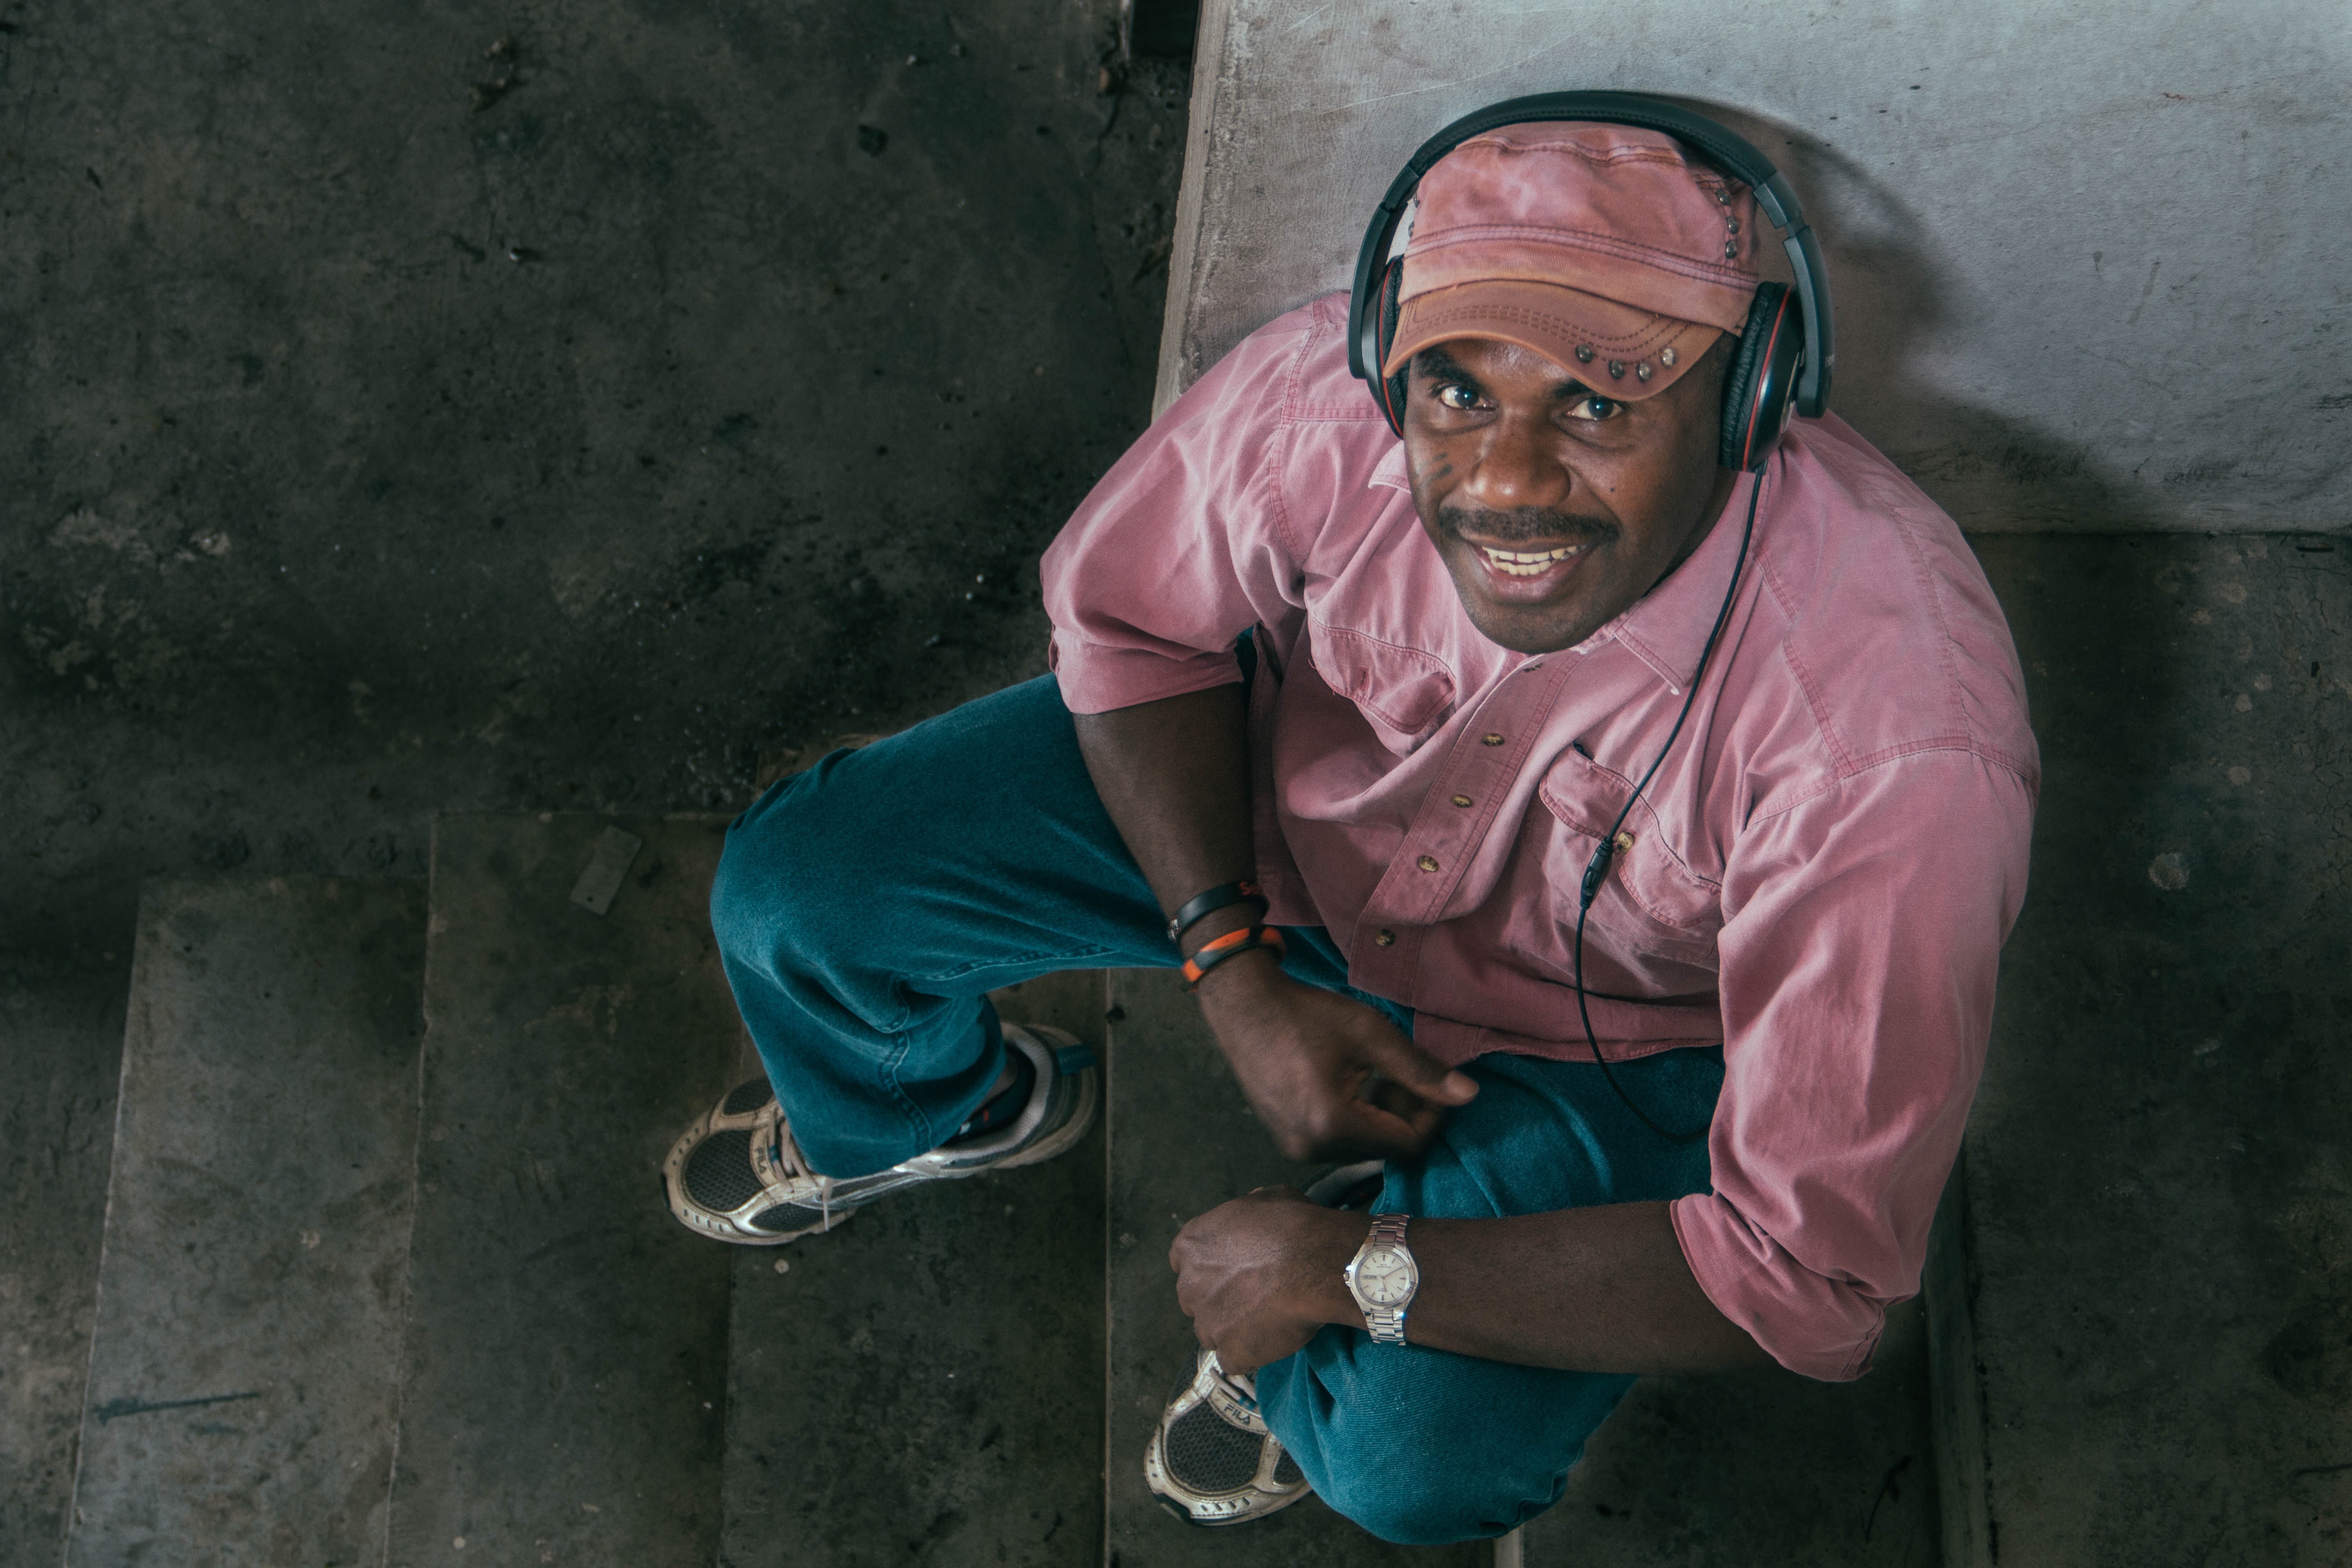
adventure, color, blue, photograph